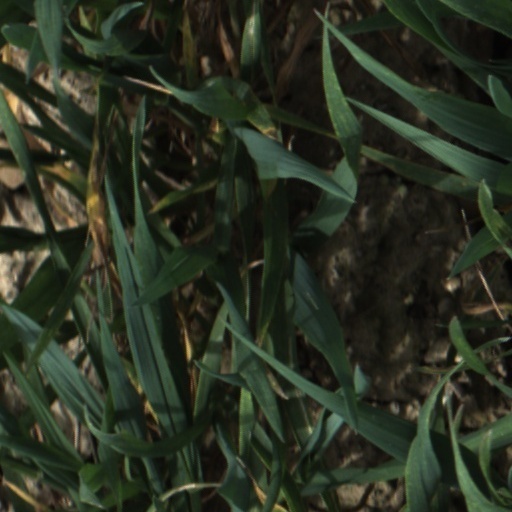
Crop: wheat